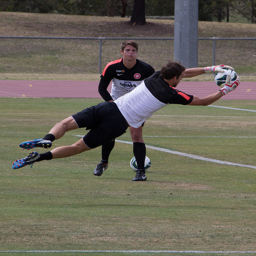
Individuals are up and doing something fun today.

Two men are playing soccer on a soccer field.
The men are playing soccer on the field.
A man jumping into the air to catch a ball.
A man jumps to grab a soccer ball in a match